Hunan Science and Technology Museum

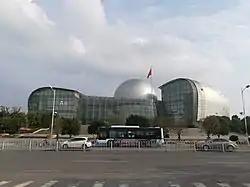
Hunan Provincial Science and Technology Museum

Hunan Science and Technology Museum is a museum located in Tianxin District, Changsha, Hunan, China.